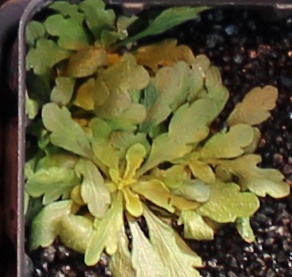
Label: Horseweed